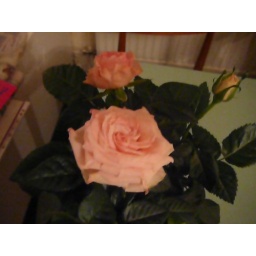
like i say almost everyhouse hav a rose plant...tis is the rose plant in my home:P:P...heheh its piiiiiiiiiiinnnkk...girly piiiinkkk